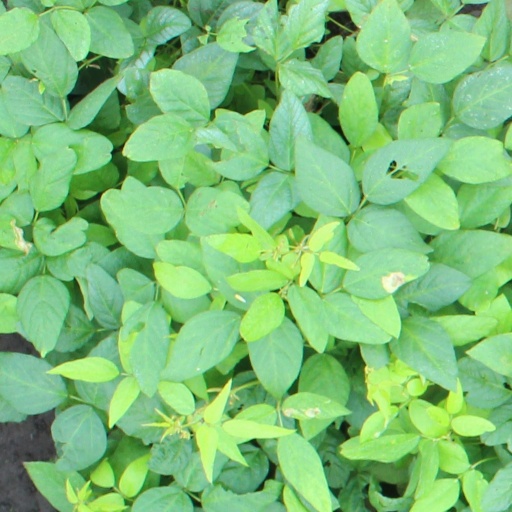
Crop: soybean